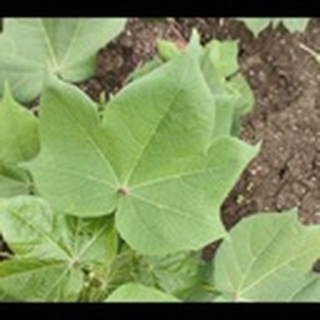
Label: healthy_cotton